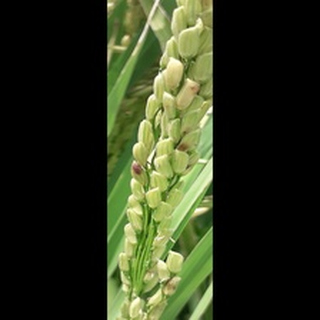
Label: diseased_rice